Palestine, Texas

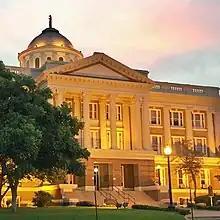
Courthouse in Palestine, Texas

It is notable for its natural environment, and has a notable dogwood blooming season. It has 23 historical sites on the National Register of Historic Places, and was the western terminus of the historic Texas State Railroad. Today, this steam-and-diesel railroad museum operates tourist trains between Palestine and Rusk.